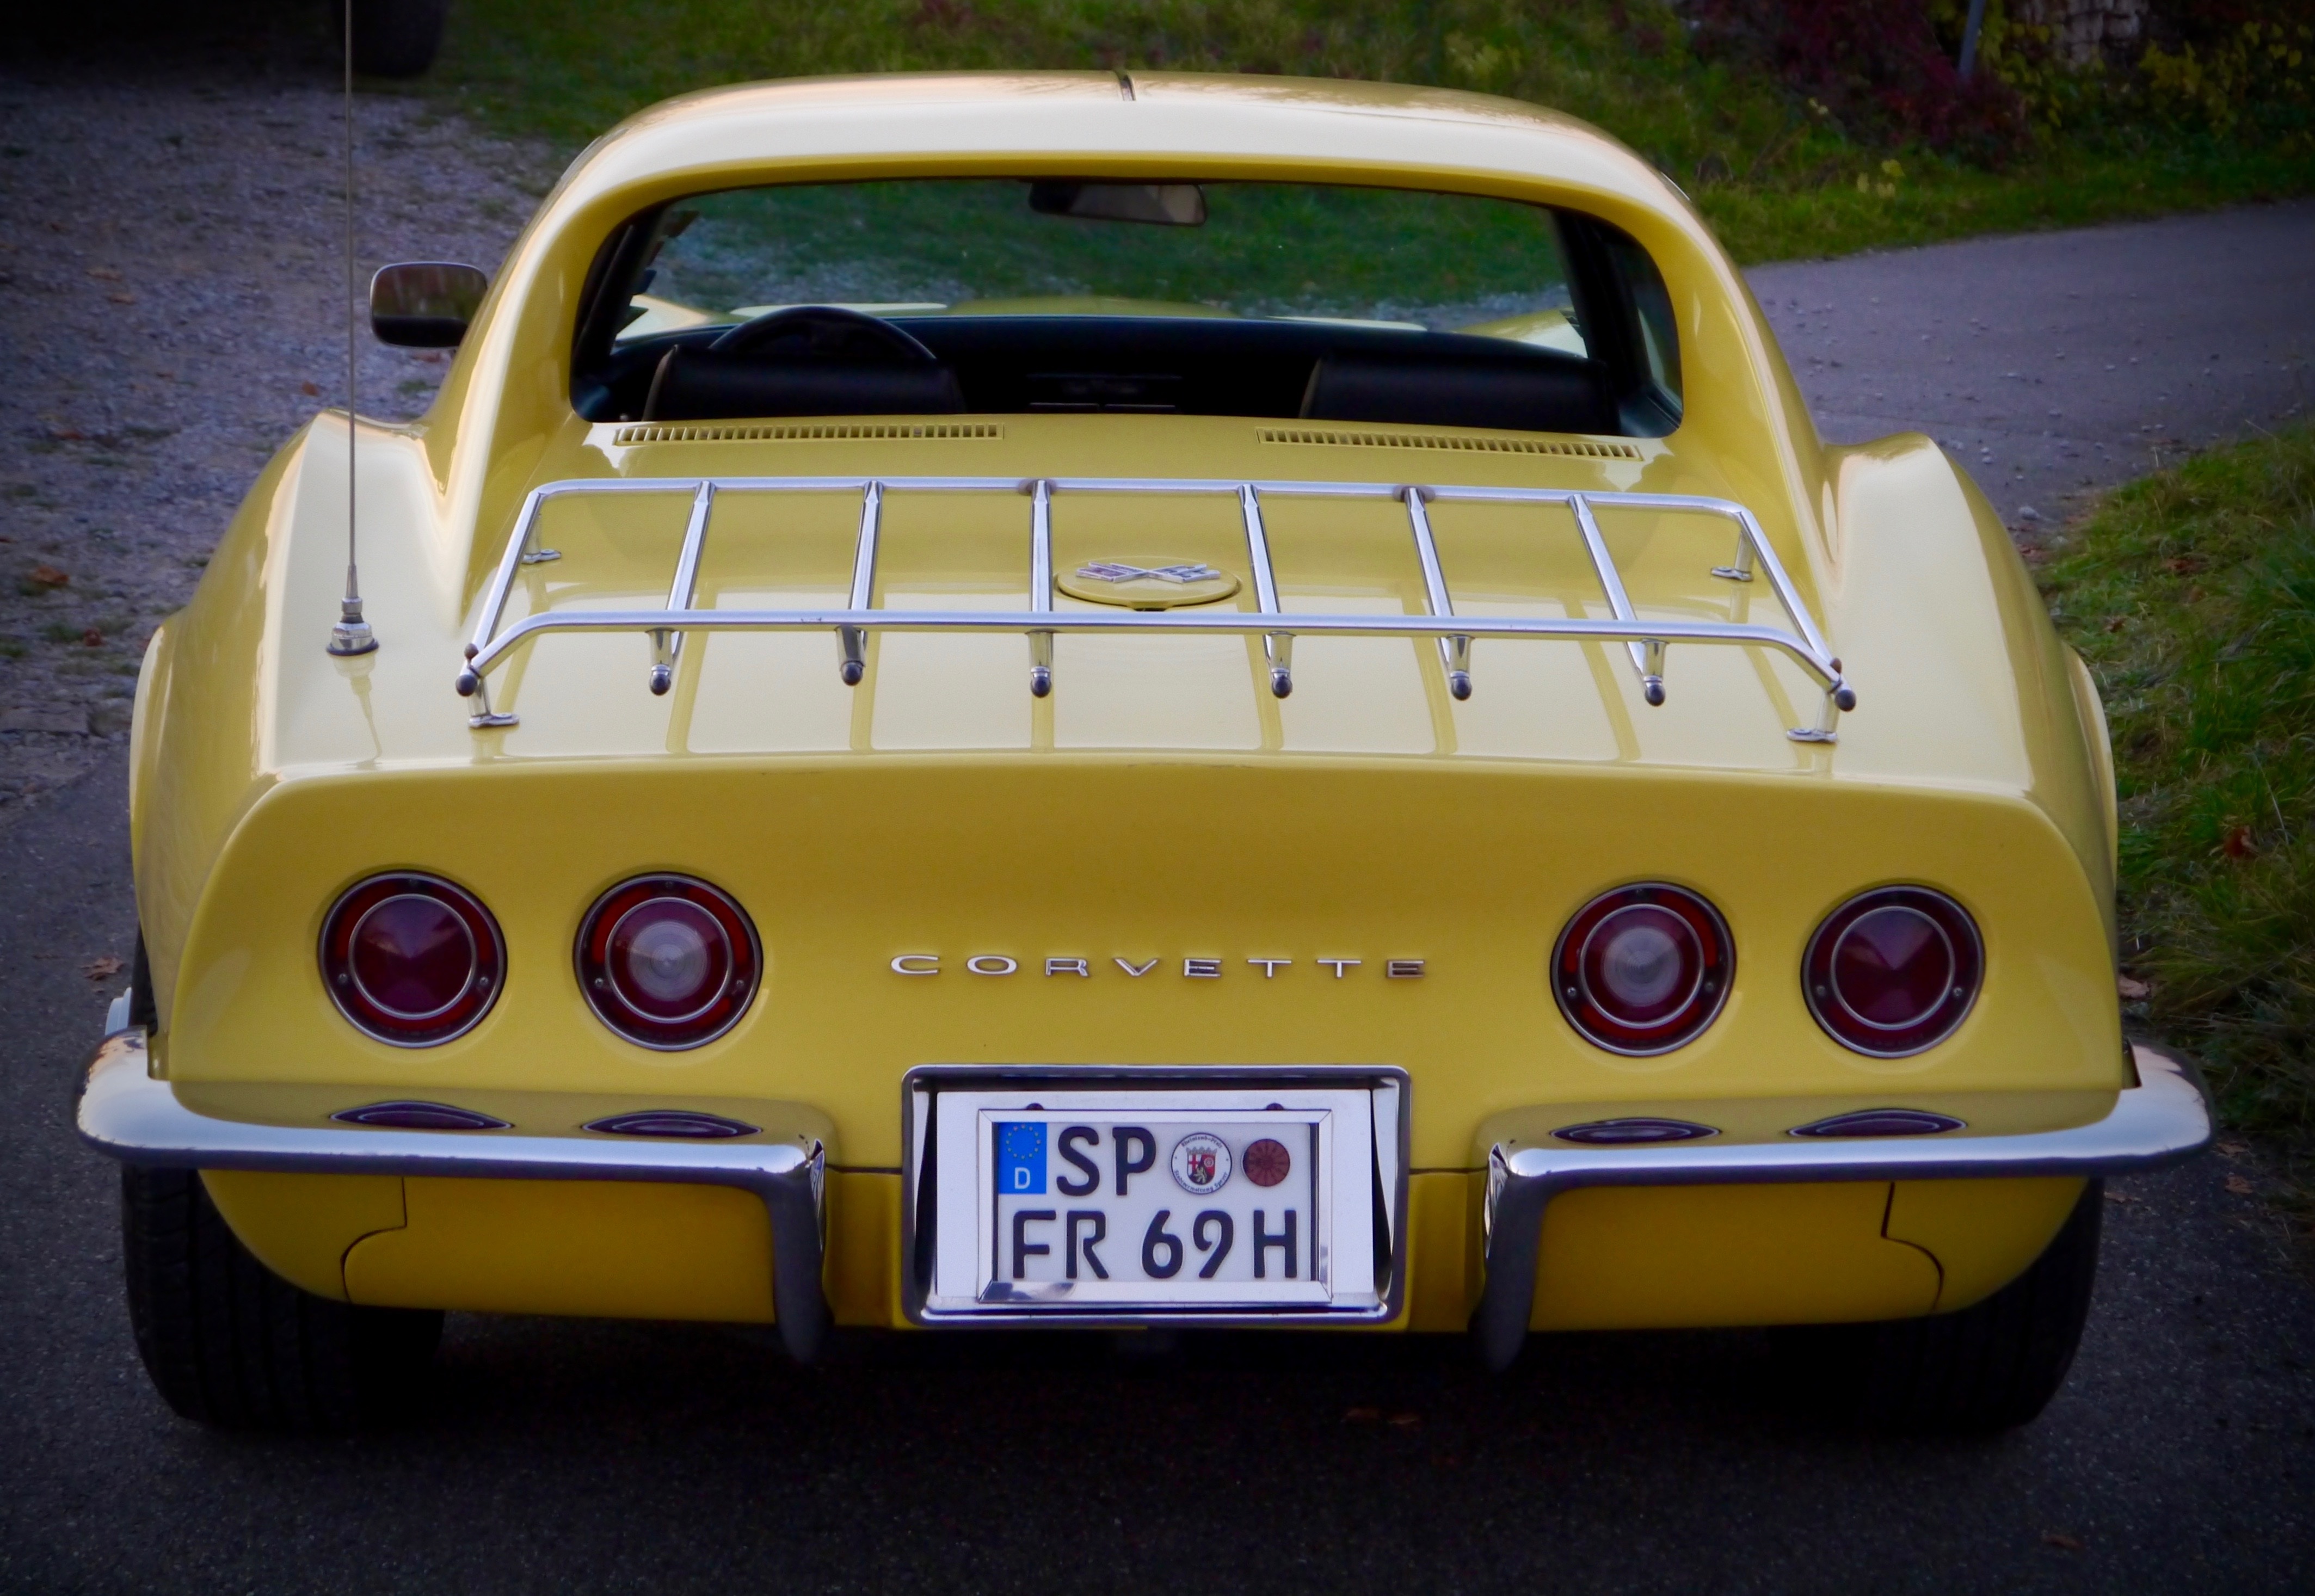
car, old, vehicle, auto, yellow, sports car, muscle car, race car, supercar, oldtimer, classic, chevrolet, corvette, historically, antique car, c3, land vehicle, automobile make, automotive exterior, automotive design, opel gt